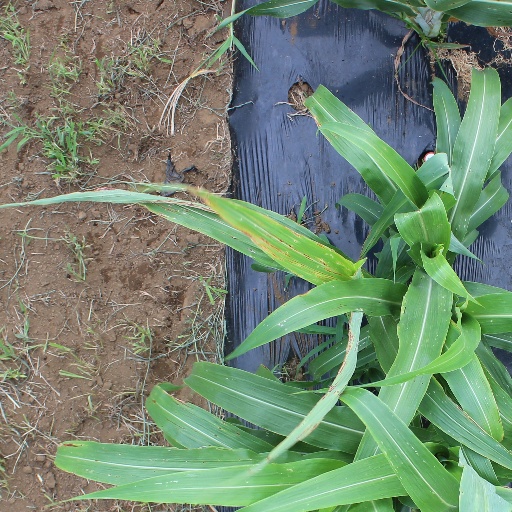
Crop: sorghum